List of birds of Wales

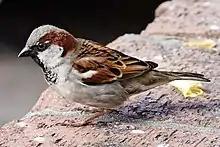
House sparrow, strongly associated with human habitation

Dippers are a group of perching birds whose habitat includes aquatic environments in the Americas, Europe and Asia. They are named for their bobbing or dipping movements.